Sri Lankan irrigation network

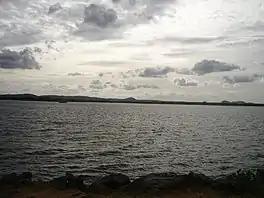
Parakrama Samudra, an ancient reservoir in Polonnaruwa.

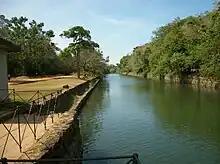
Moat surrounding Sigiriya.

The irrigation works in ancient Sri Lanka were some of the most complex irrigation systems of the ancient world. The earliest examples of irrigation works in Sri Lanka date from about 430 BCE, during the reign of King Pandukabhaya, and were under continuous development for the next thousand years. In addition to constructing underground canals, the Sinhalese were the first to build completely artificial reservoirs to store water, referred to as tanks (Sinhala: , , romanized: ). The system was extensively restored and further extended during the reign of King Parākramabāhu (1153–1186 CE).